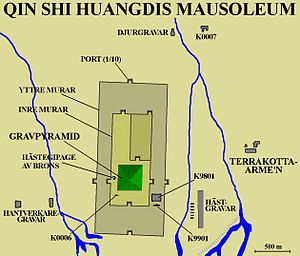
Terrakottahæren
Kort, der viser Terrakottahærens placering to kilometer øst for kejserens grav.
Terrakottahæren er et arkæologisk fund på ca 15.000 udgravede terrakottamodeller af soldater og heste i fuld størrelse, placeret i militær formation. Fundet blev gjort omkring to kilometer øst for Kinas første kejser Qin Shi Huangs grav. Terrakottahæren, som er en del af Qin Shi Huangdis mausoleum, ligger i Lintong cirka 30 kilometer øst for det centrale Xi'an i Shaanxi-provinsen i Kina. Terrakottahæren er opdelt i tre huller, hvor man i det største af dem, har 8.000 soldater. Et fjerde, tomt hul er fundet i tilslutning til de øvrige huller, hvilket indikerer at gravkomplekset aldrig blev gjort færdigt. Alle soldaterne er dog heller ikke gravet ud, da man mener at det kun er en lille del man har udgravet. Ved hjælp af skannere, har man i jorden set omrids af mange flere. Alle soldater i Terrakottahæren er unikke og repræsenterer forskellige militære rangtrin.